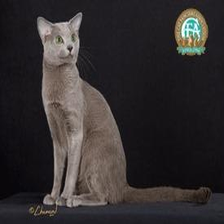
Species: cat
Breed: Russian Blue